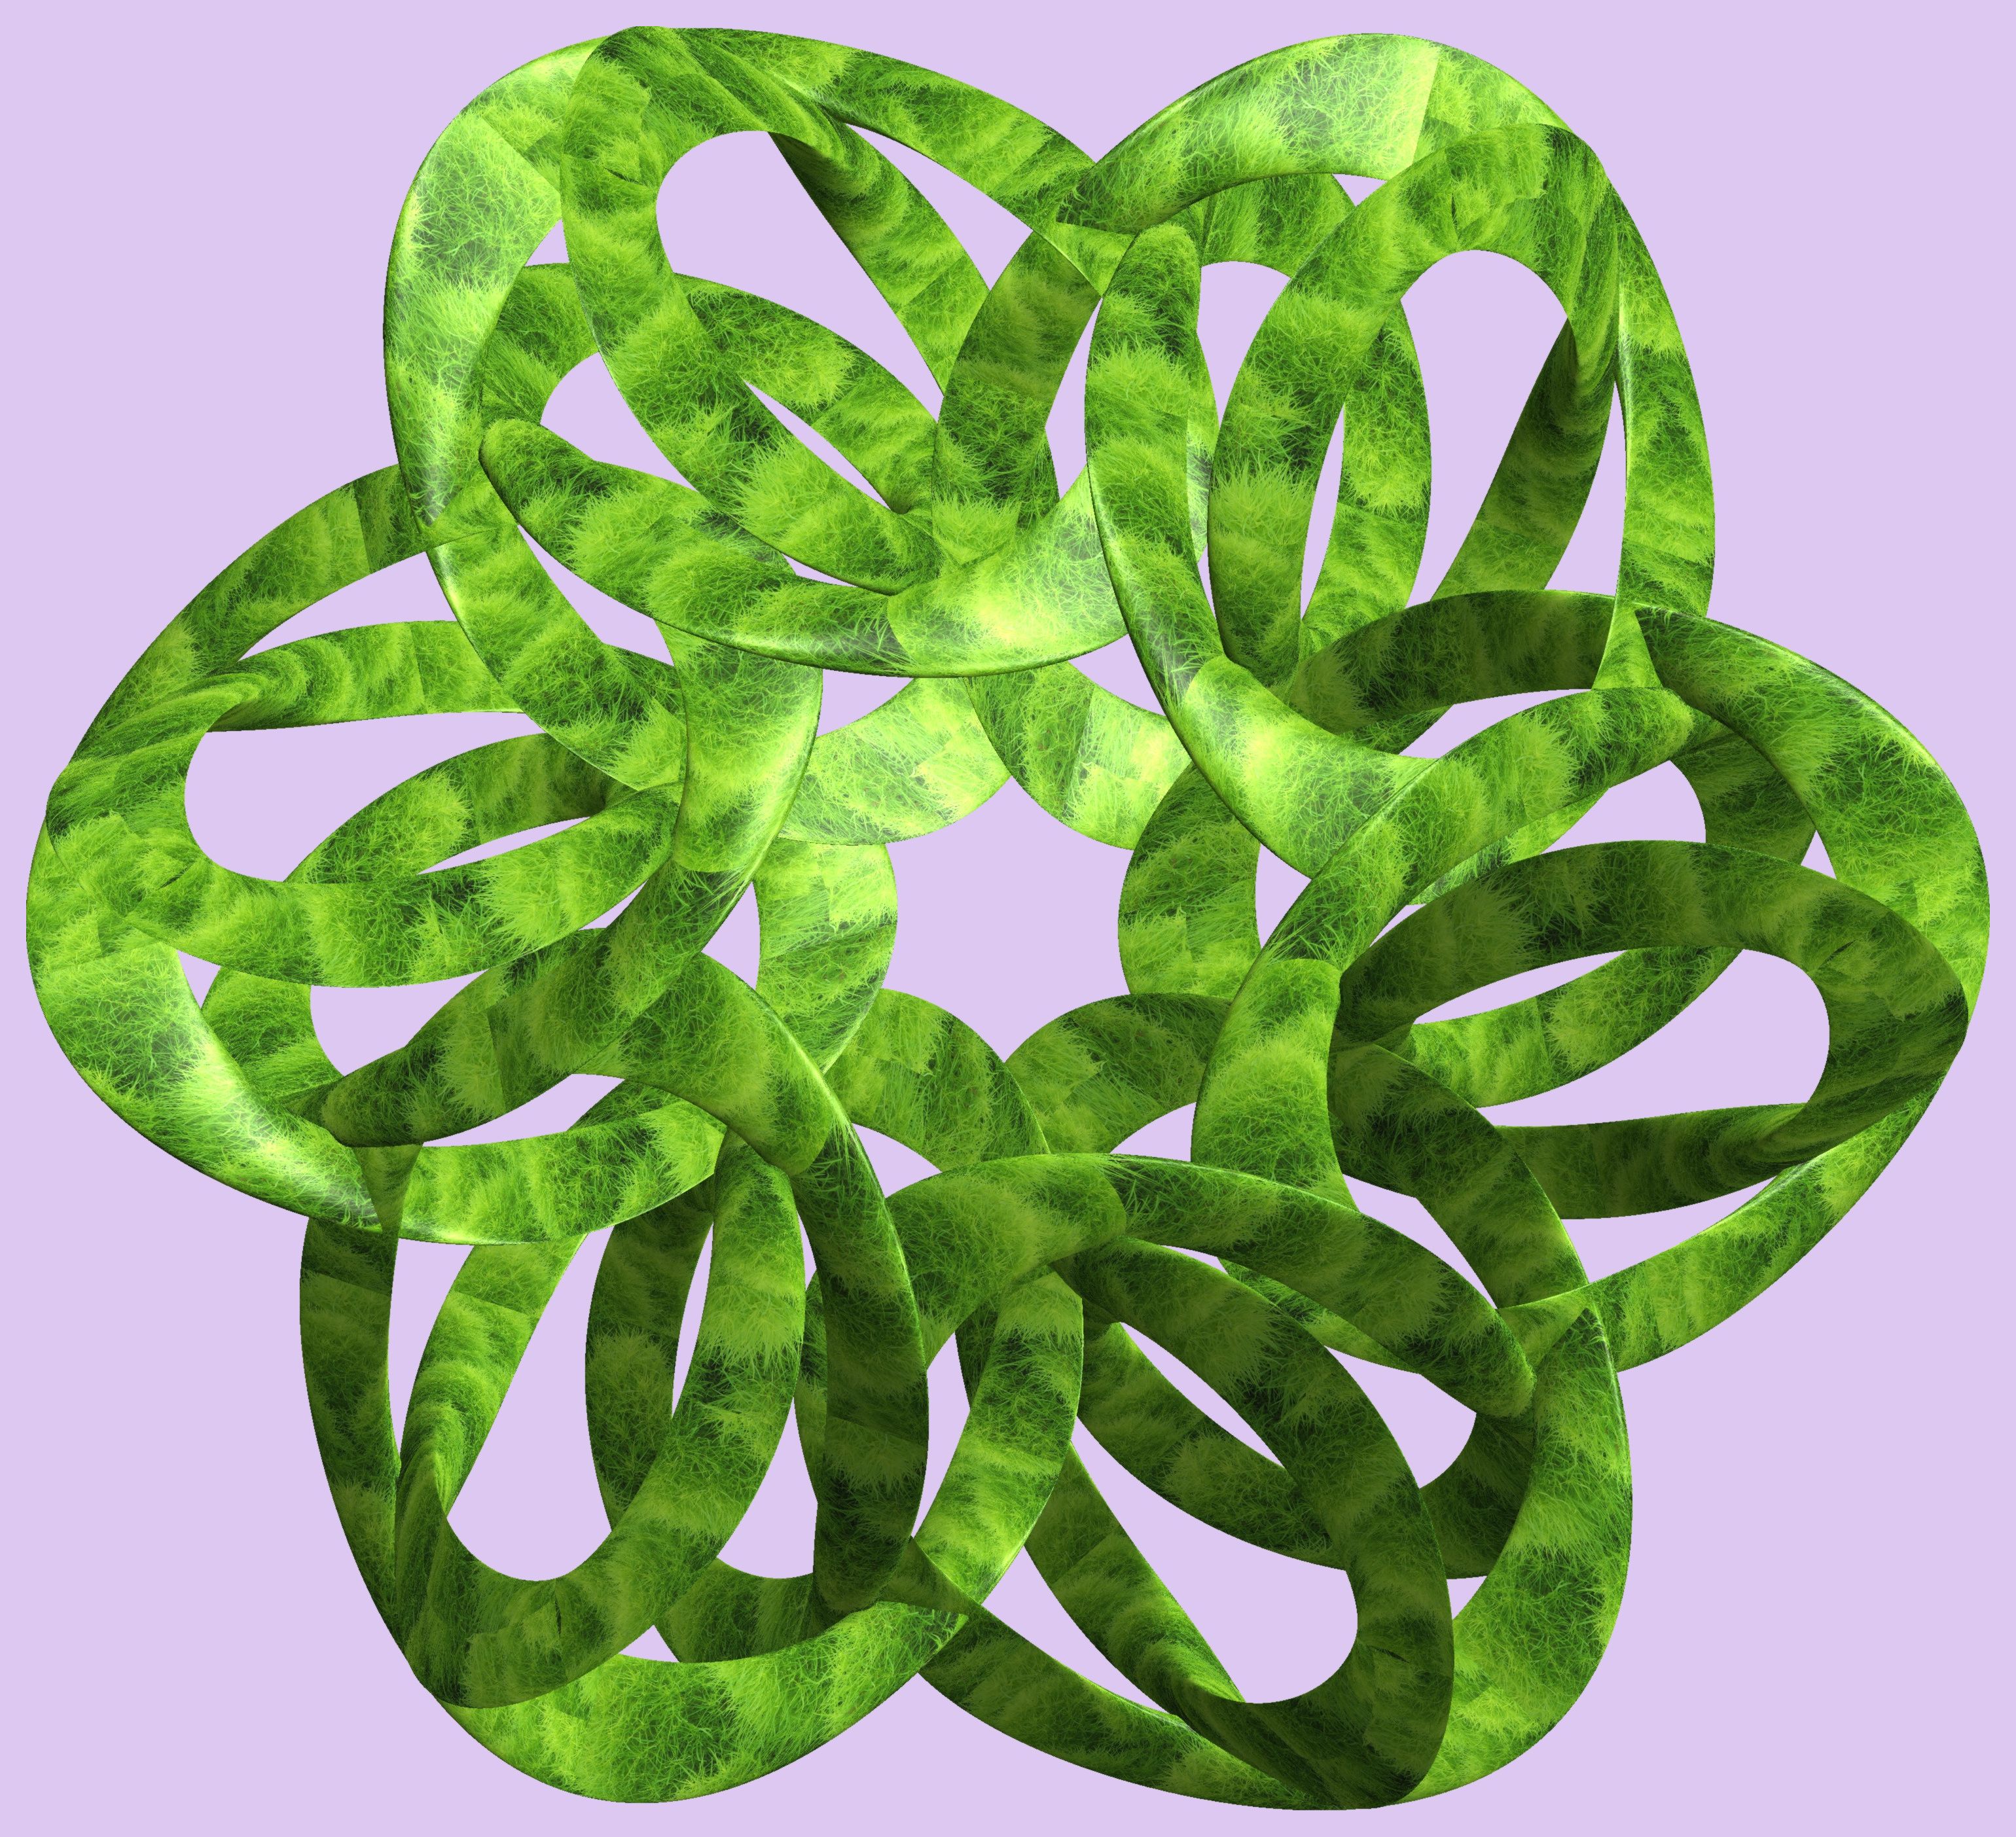
branch, structure, texture, leaf, pattern, food, green, produce, vegetable, fern, figure, design, symmetry, 3d, graphic, knot, mathematica, cg, parametricplot3d, code, program, algorithm, abstruct, mapping, ferns and horsetails